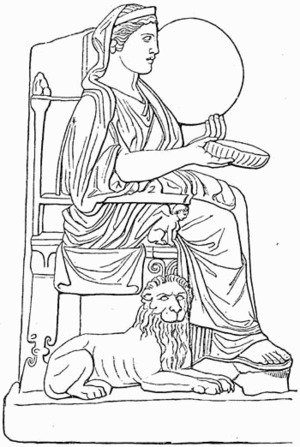
Rhea (mytologi) / Etymologi
Rhea eller Kybele. Tegning efter et marmorrelief (1888).
Rhea er en titan fra den græske mytologi. Hun er datter af jordgudinden Gaia og himmelguden Uranos. Hun er gift med sin bror Kronos. I de tidligste fortællinger er hun kendt som "gudernes moder". Rhea er derfor stærkt knyttet til Gaia og den frygiske gudinde Kybele, som har lignende religiøse associationer. De klassiske grækere opfattede hende som de olympiske guder og gudinders moder, men ikke som en olympisk gudinde i sin egen ret. Rheas romerske modstykke er gudinderne Magna Mater og Ops.